List of mountains in Utah

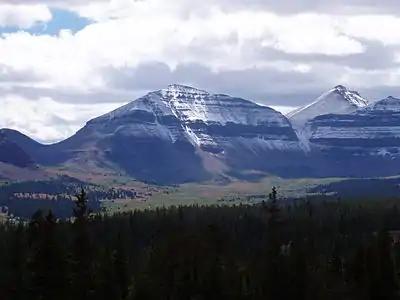
Kings Peak (Utah) in August 2004

Mountains in Utah are numerous and have varying elevations and prominences.